Atheism in the African diaspora

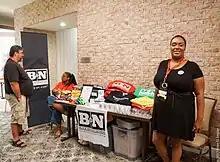
Black Nonbelievers table at AACon August 2017

Atheism in the African diaspora is atheism as it is experienced by black people outside of Africa. In the United States, black people are less likely than any other ethnic groups to be religiously unaffiliated, let alone identifying as atheist. The demographics are similar in the United Kingdom. Atheists are individuals who identify with atheism, a disbelief, denial, or simply a lack of belief in a God or gods. Some, but not all, atheists identify as secular humanists, who are individuals who believe that life has meaning and joy without the need for the supernatural or religion and that all individuals should live ethical lives which can provide for the greater good of humanity. Black atheists and secular humanists exist today and in history, though many were not always vocal in their beliefs or lack of belief.